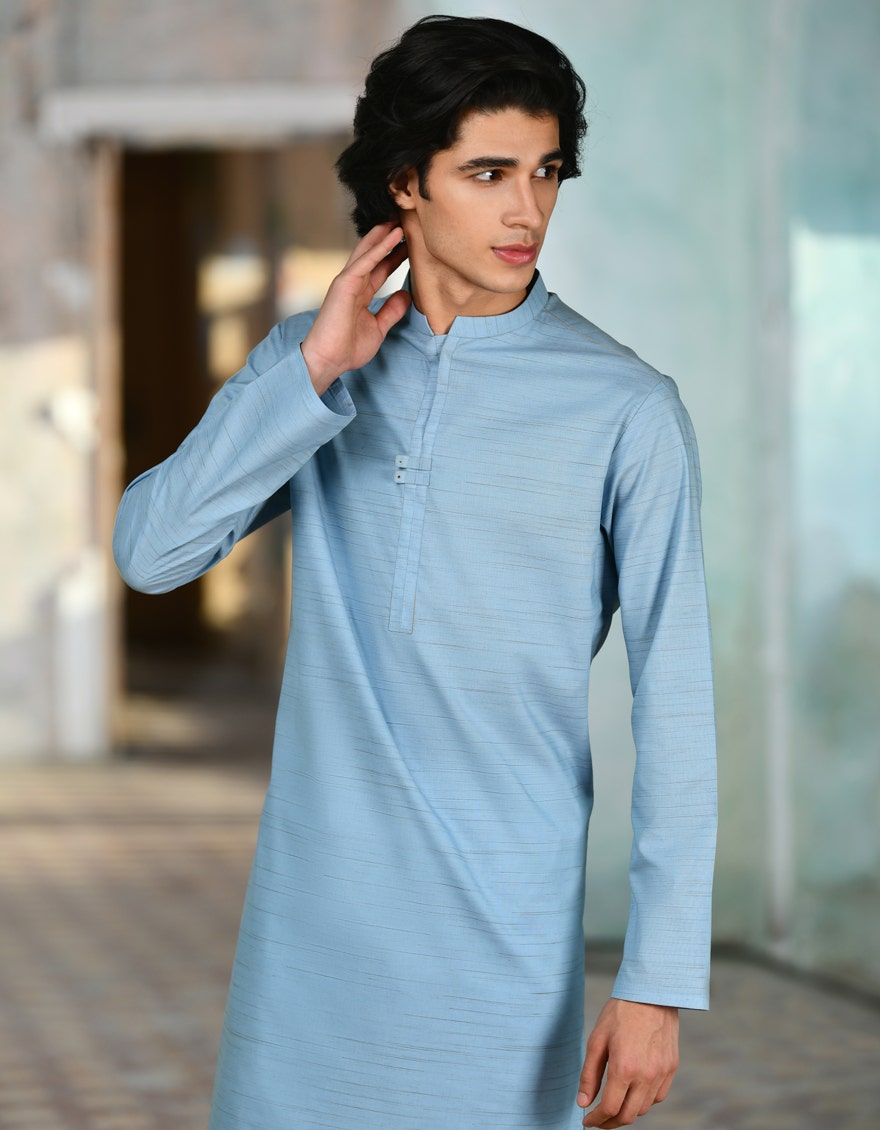
blue khan traditional pakistani kurt